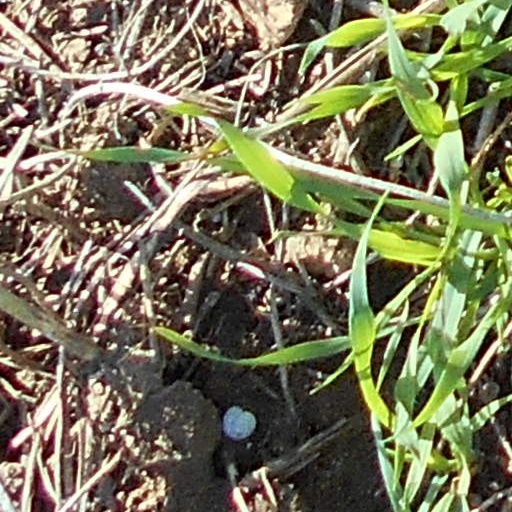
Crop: wheat